Semen collection

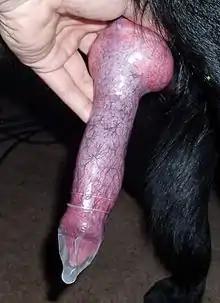

The best specimen is produced when a short period of 3–5 days of abstinence is observed. A more prolonged period does not yield better results.